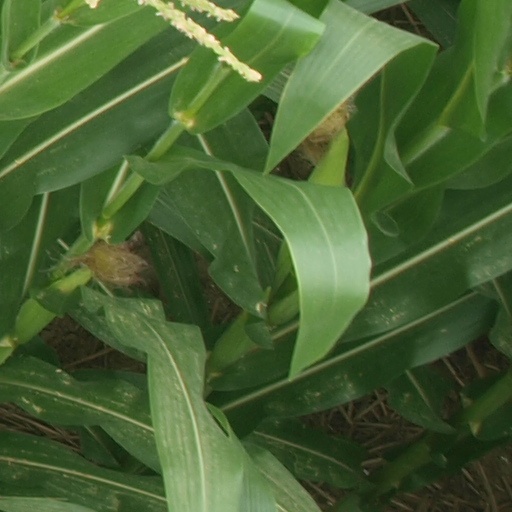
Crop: maize; corn